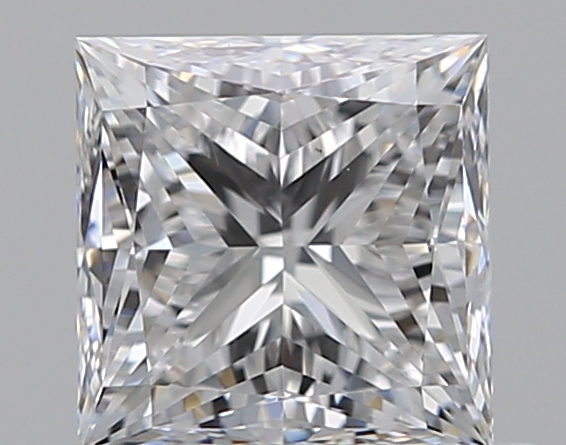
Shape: princess
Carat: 0.71
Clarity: VS1
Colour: D
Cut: EX
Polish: EX
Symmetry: VG
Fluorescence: N
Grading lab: GIA
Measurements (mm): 4.72 x 4.69 x 3.46